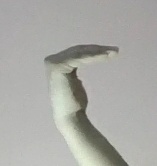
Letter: haa